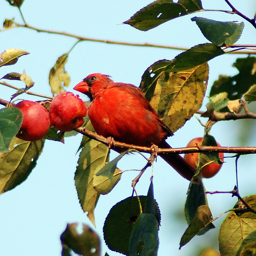
A red bird is on a branch with red fruit.
A red bird eating an apple and sitting on a branch.
The bird is sitting next to red berries on the branch.
A cardinal is sitting on the branch of an apple tree.
A cardinal sitting on a small branch of a cherry tree.